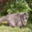
Label: cat